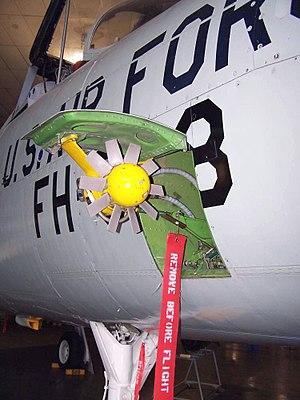
Une éolienne de secours en anglais : Ram air turbine ou RAT est une petite turbine reliée à une pompe hydraulique ou à un alternateur, utilisée comme une source d'énergie de secours sur les avions. Sur quelques anciens avions, ce système était monté en permanence et constituait la principale source d'énergie électrique de l'avion.